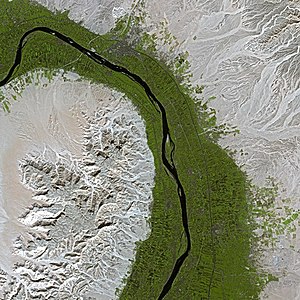
Nilen
Nilen dannes af to floder, der samles i Khartoum i Sudan.